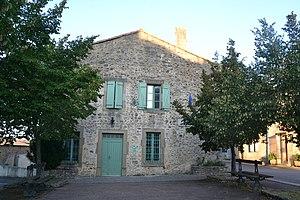
Mairie de Caudeval (Val de Lambronne, Aude, France).